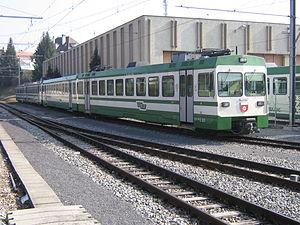
Composition avec automotrices Be 4/8 35 ""Romanel"" et Be 4/8 33 ""Bercher"" du LEB. Dépôt Échallens."
Les automotrices Be 4/8 nᵒ 31 à 36 sont des automotrices électriques de la compagnie du chemin de fer Lausanne-Échallens-Bercher.